Rijstevlaai
Also known as:
de - German: Fladen
es - Spanish: Tarta de arroz
fr - French: Tarte au riz
jv - Javanese: Rijstevlaai
ksh - Colognian: Riesflam
nl - Dutch: Rijstevlaai
pt - Portuguese: Rijstevlaai
sq - Albanian: Rijstevlaai
th - Thai: ไรส์เตฟลาย
Category: rice (grain pudding)
Cuisine: Dutch, Belgian, German
Associated cuisines: Dutch, Belgian, German
Area: Netherlands, Belgium, Germany
Countries: Netherlands, Belgium, Germany
Region: Western Europe

The dish is a pie with a filling based on rice pudding.

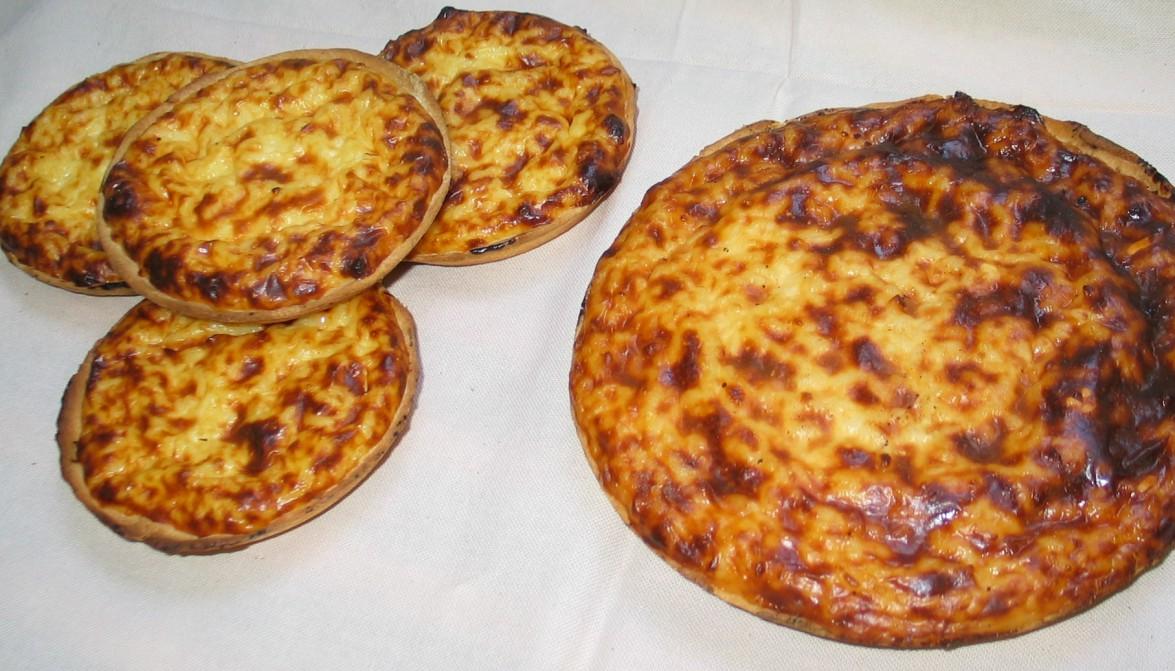